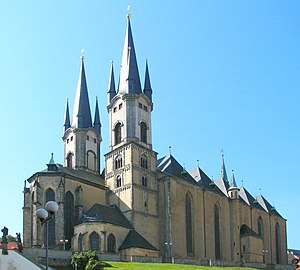
Cheb
Skt. Nikolaus og Elisabeths kirke - genopbygning i 2008 med nye tårnhoveder (som det så ud i 1869).
Cheb er den historiske hovedby i området Egerland i den vestlige udkant af Tjekkiet. Byen var oprindeligt tysk. Den blev en fri rigsstad i 1200-tallet. I 1322 blev byen pantsat til Bøhmen. Pantet blev aldrig indløst, men byen bevarede sit selvstyre, indtil den i 1806 blev indlemmet i Kongeriget Bøhmen. Indbyggertallet er pr. 31. december 2007 på 34.818 mennesker. Sudetendeutsche Partei havde mange år i 30erne sit hovedkvarter i byen.